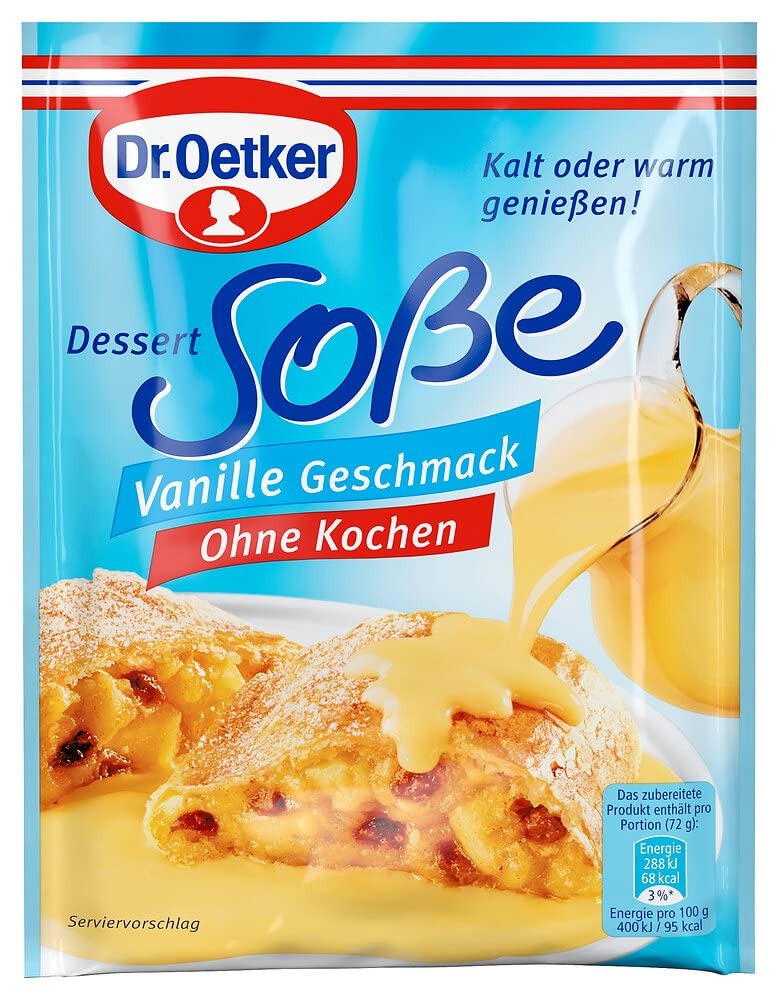
Item Name: Dr. Oetker Vanilla Sauce/Vanillesosse 1 Bag of 39g/1.40oz
Bullet Point 1: Quick, easy and wonderfully creamy vanilla dessert sauce- without cooking.
Bullet Point 2: Simply stir into cold milk and you're done!
Bullet Point 3: Can be anjoyed hot or cold.
Bullet Point 4: The special formula allows heating the sauce in a microwave.
Bullet Point 5: Product of Germany.
Product Description: dr-oetker-instant-vanilla-flavoured-dessert-sauce-39g
Value: 1.4
Unit: ounce

Price: 8.99